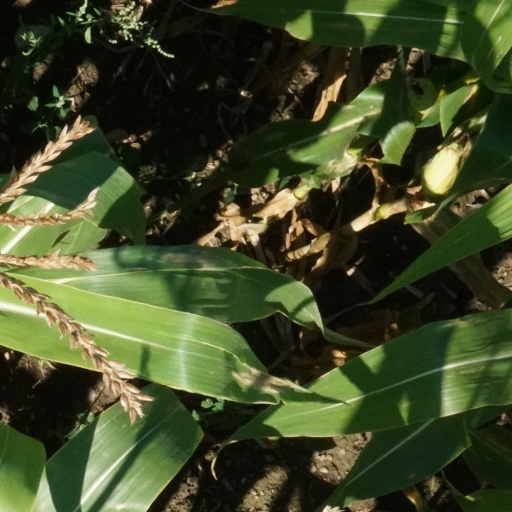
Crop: maize; corn